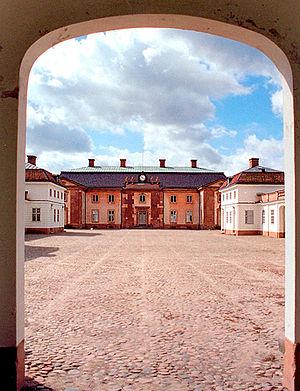
Cet article traite de l'architecture de Suède dans une perspective historique.